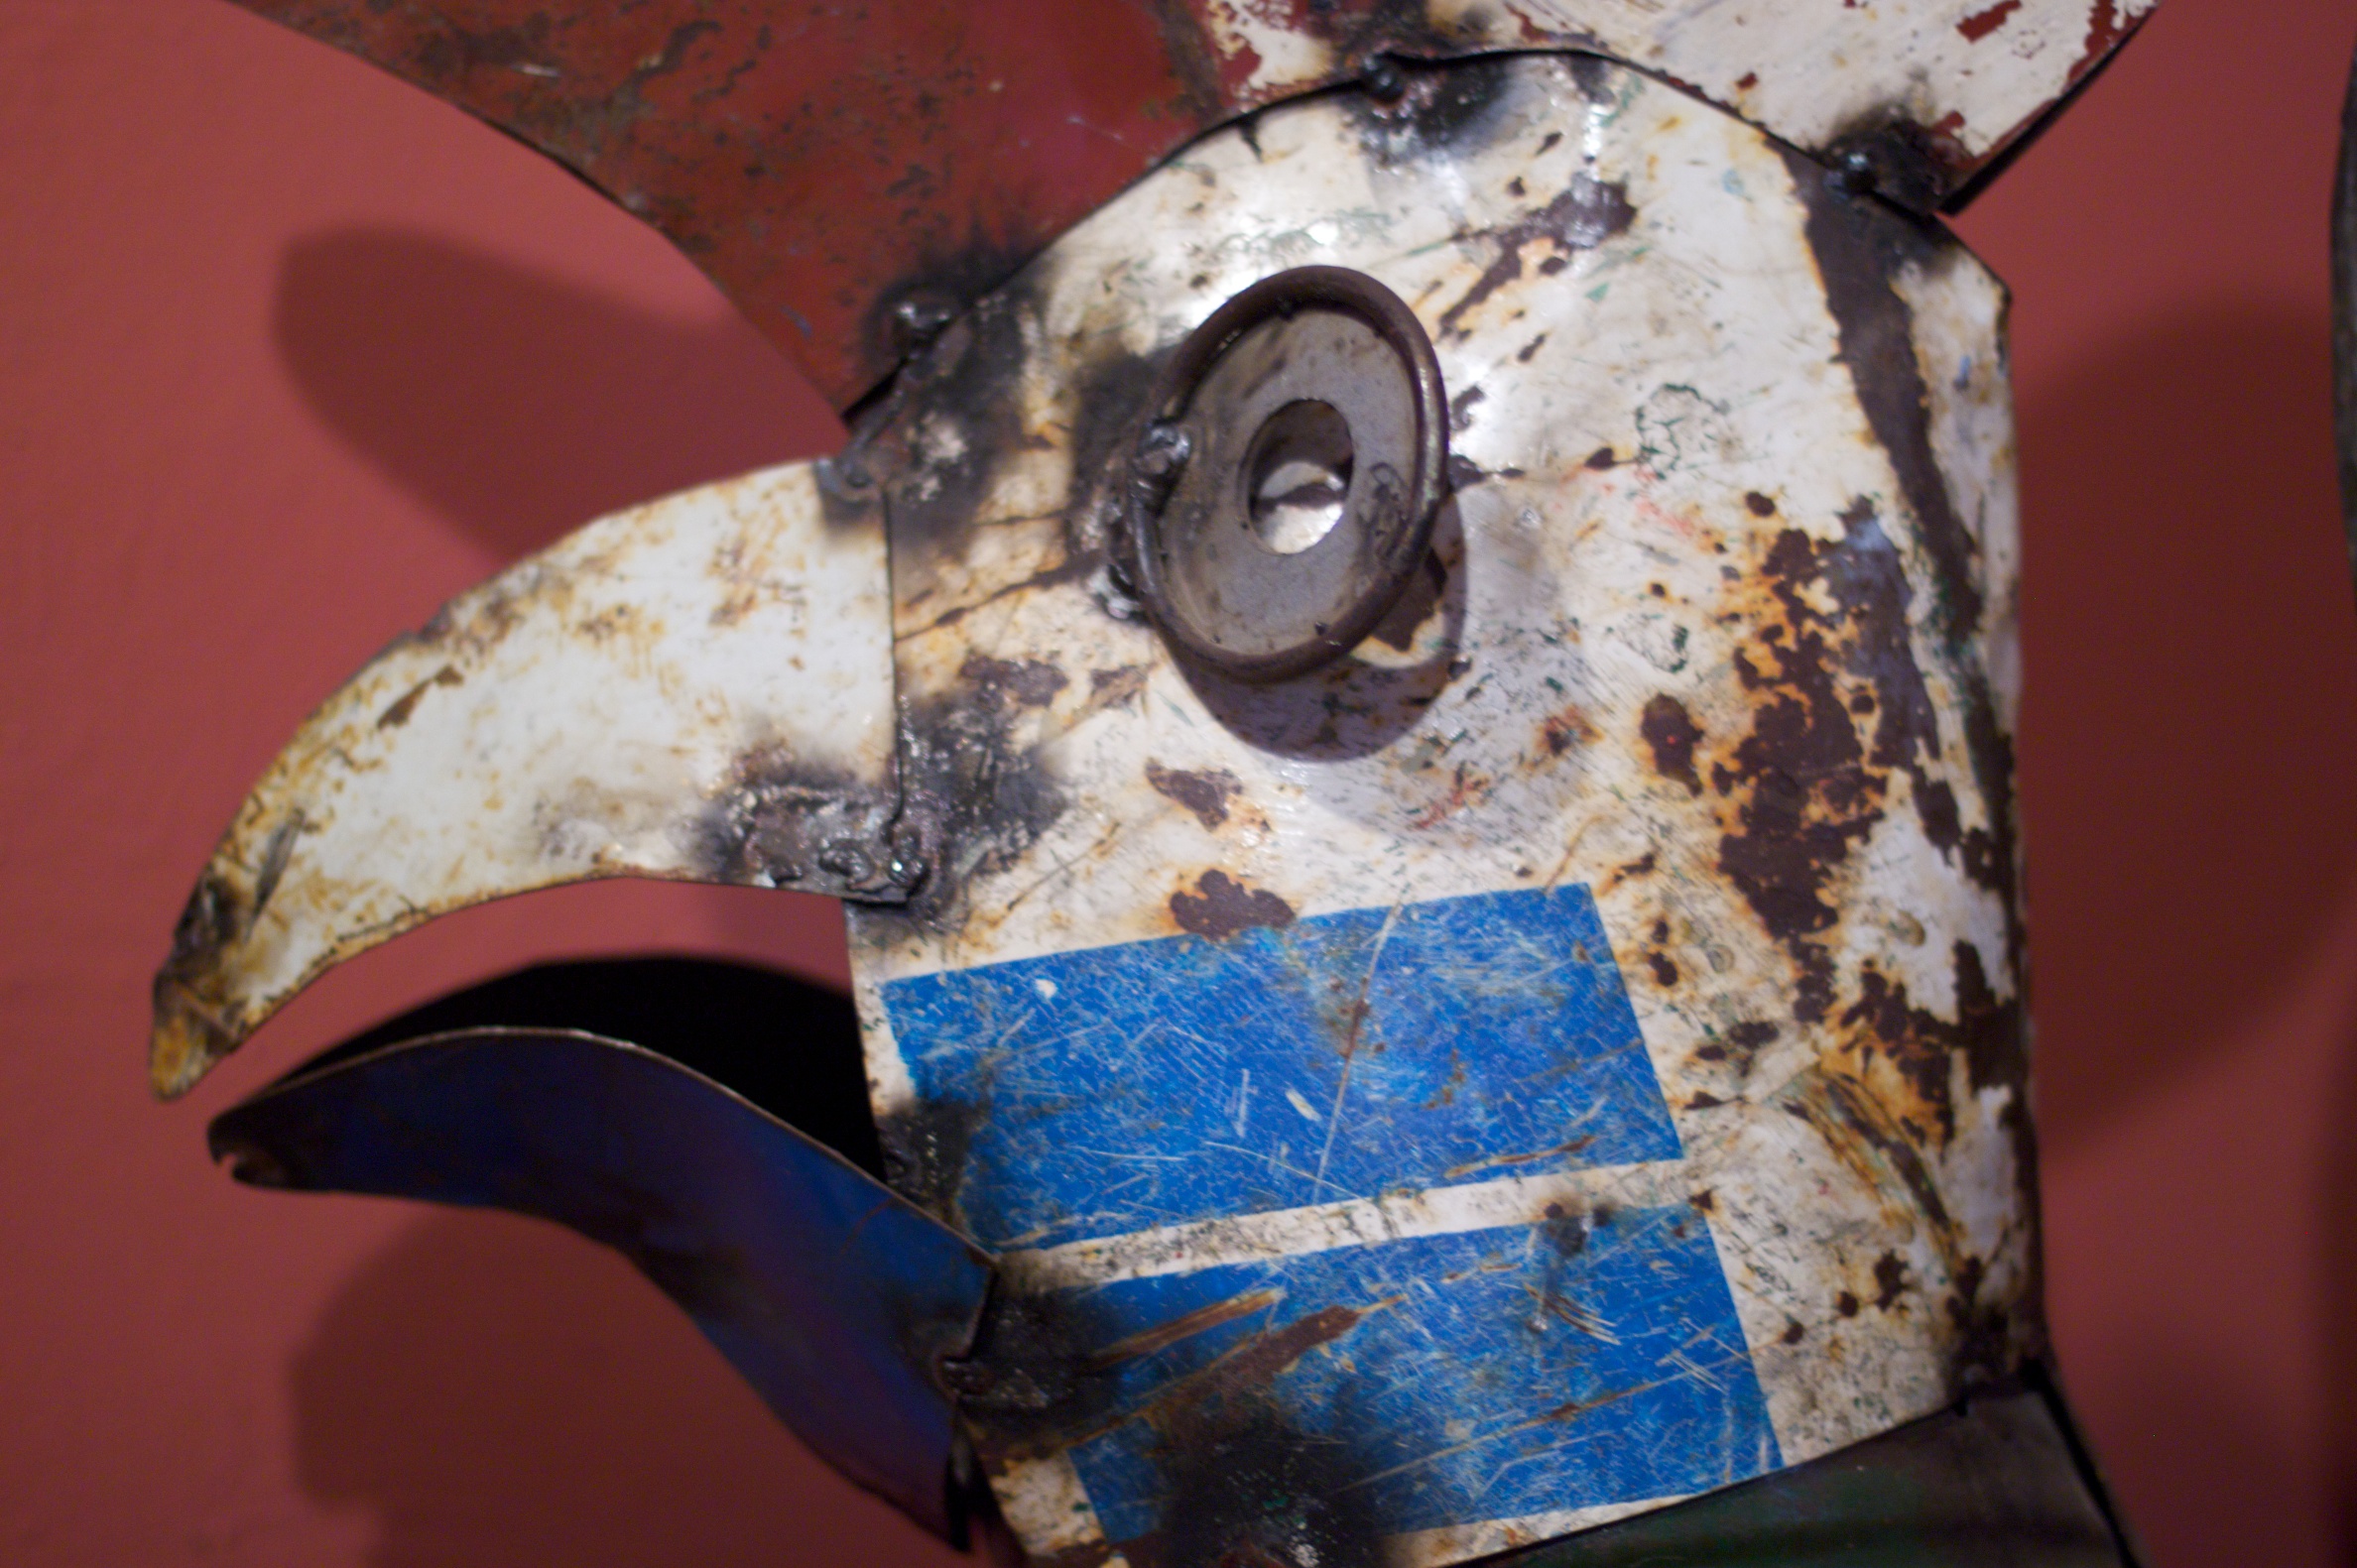
metal, chicken